Tampuan people

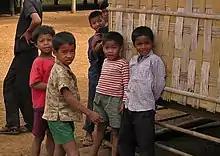
Tampuan children, from Ratanakiri, Cambodia

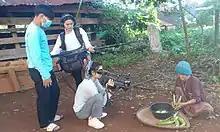
Woman preparing vegetables for cooking

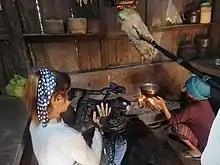
Tampuan Indigenous peoples women cooking food

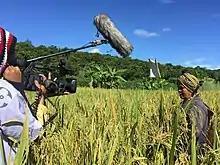
A Tampuan woman farming

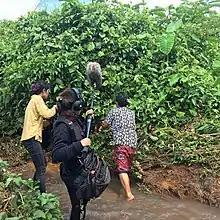
A Tampuan woman picking leaves from the tree to feed her chickens

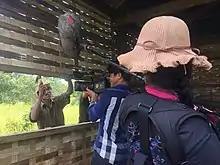
Two Tampuan men building their house

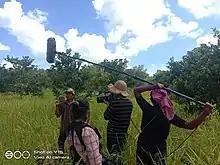
Tampuan man walking through his rice field

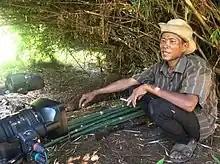
Man preparing bamboo to build a house

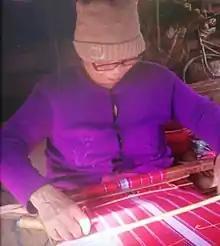
Tampuan woman weaving traditional fabric

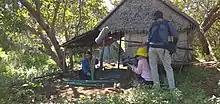
Man cutting bamboos

The Tampuan people are a mountain people, living in communal villages that range from 100 to 400 inhabitants. The villages are often laid out in a square, with a communal house (Tampuan: ), in the center. Today many Tampuan villages have a communal well, volleyball court, or rice mill in the center as well. In addition to a village home, most Tampuans have a second residence on their farm.